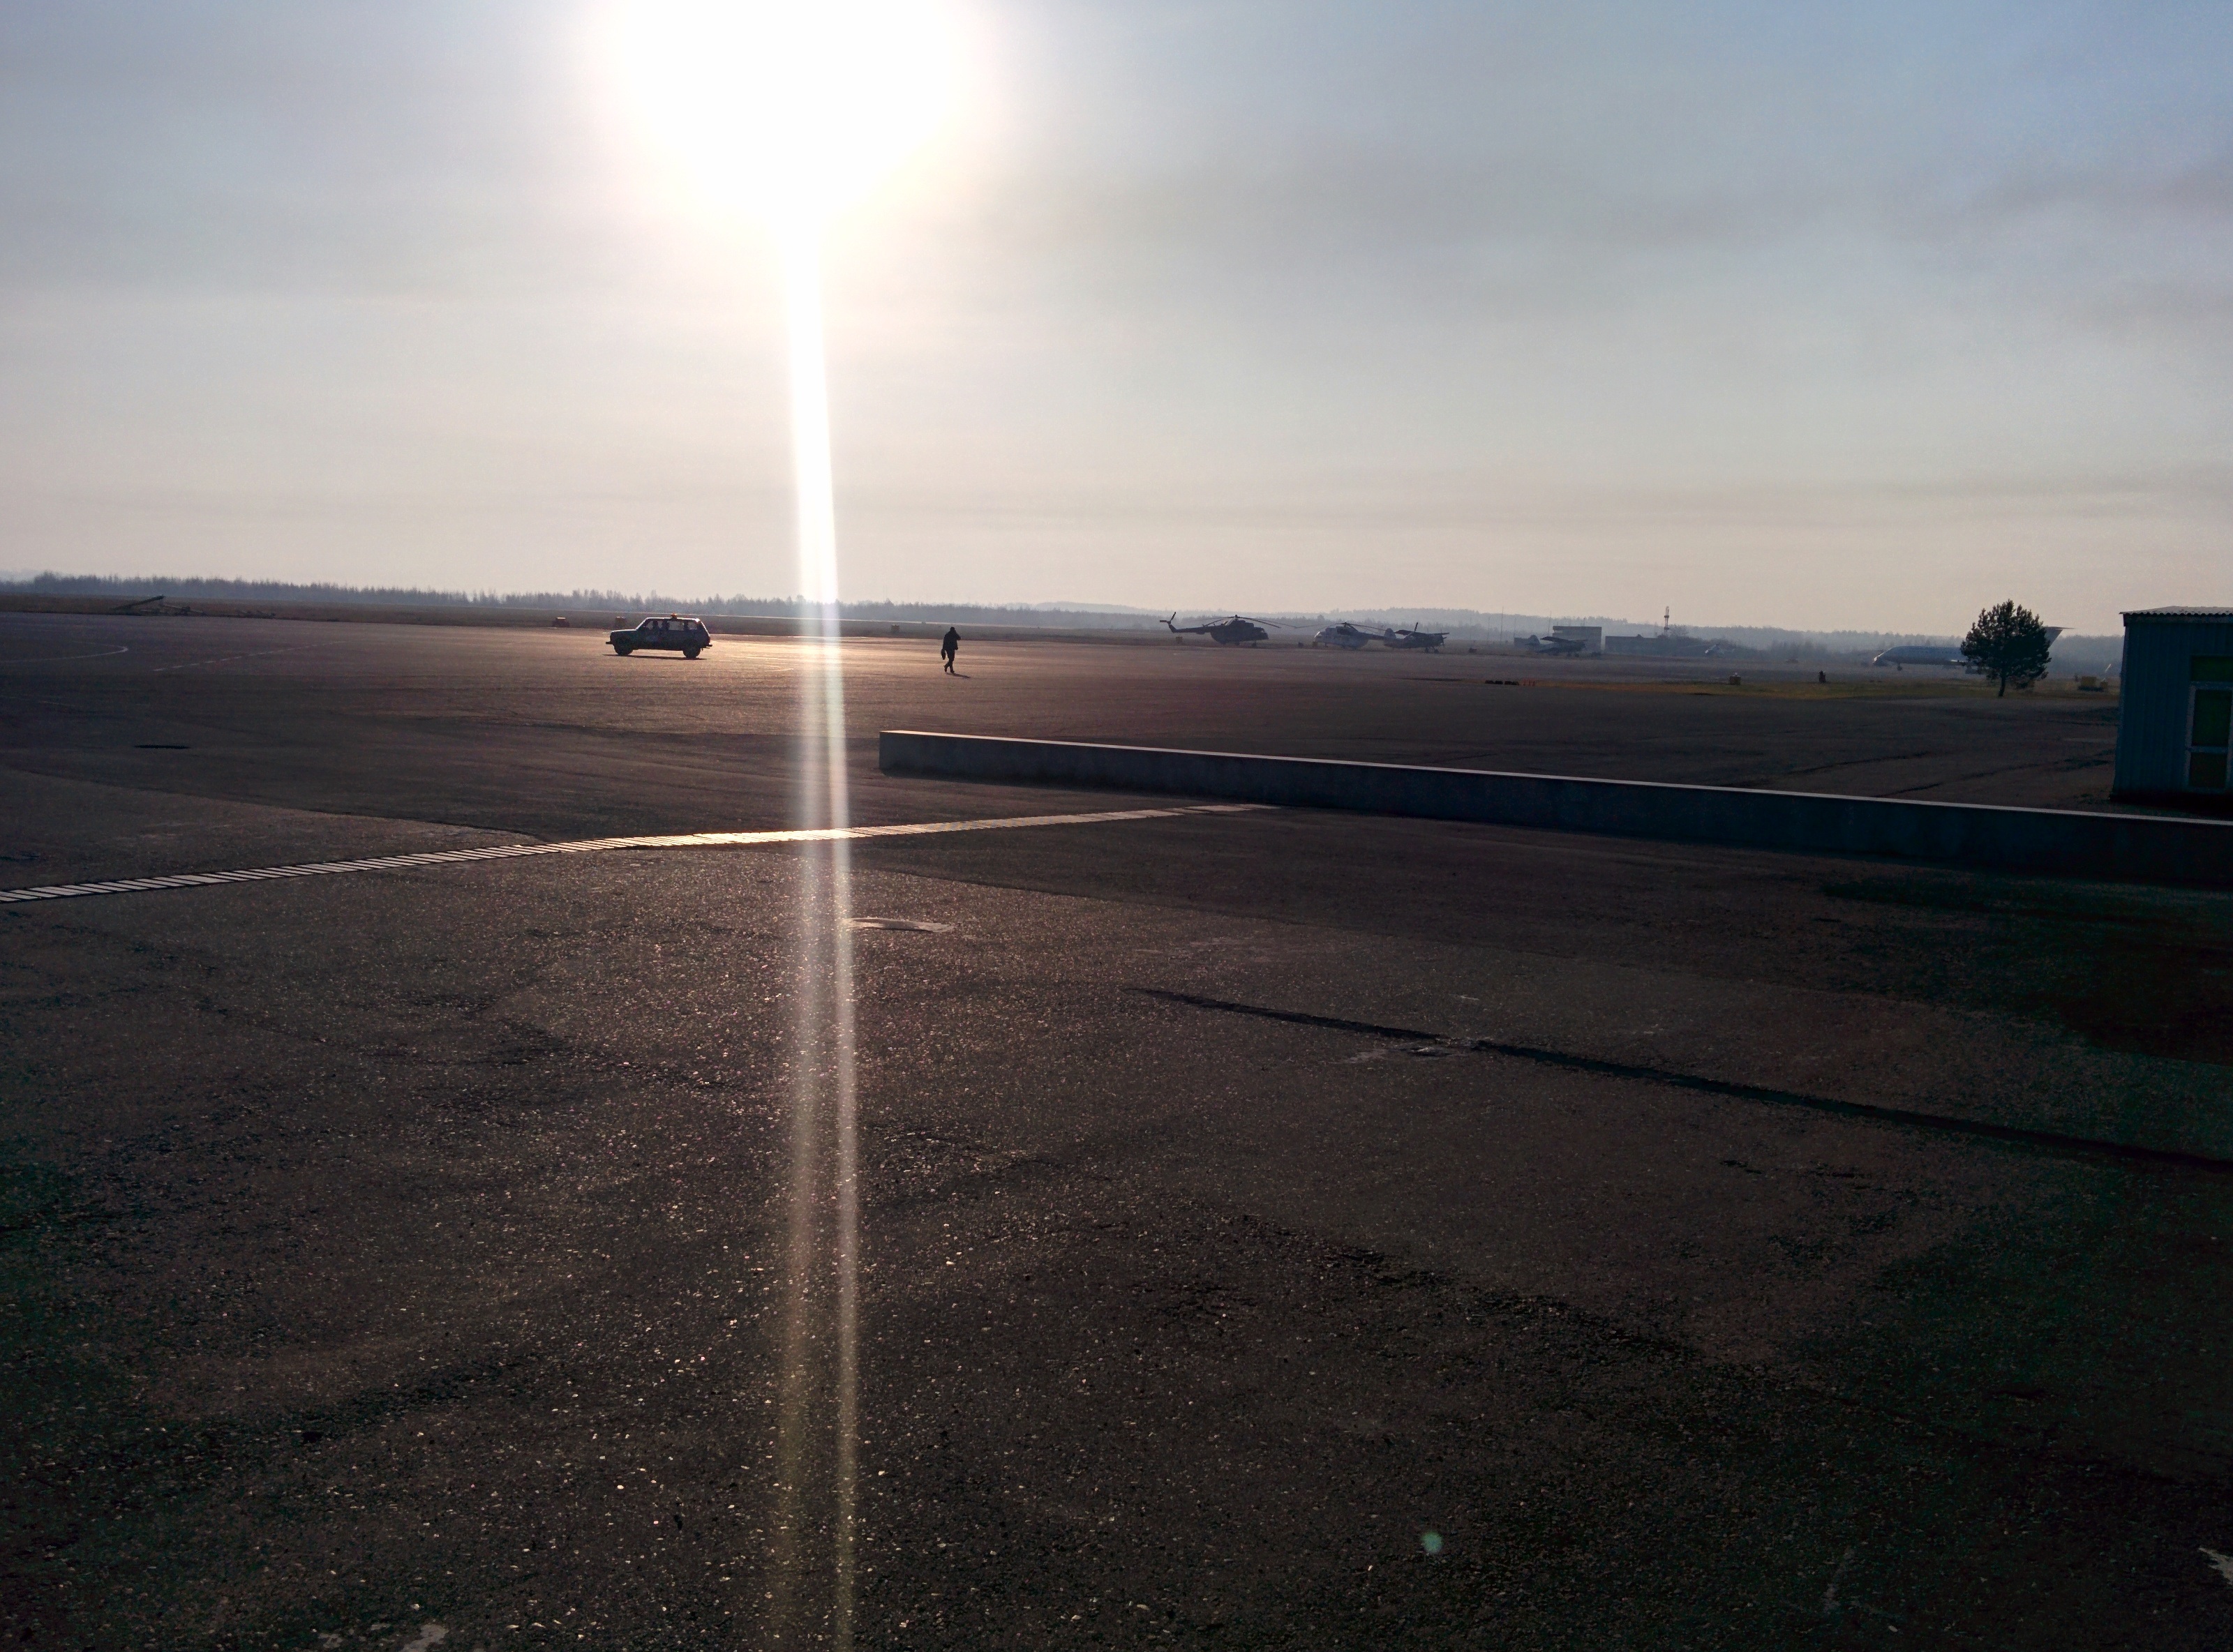
sea, coast, horizon, light, cloud, sky, sun, sunrise, sunset, sunlight, morning, wind, dawn, dusk, evening, darkness, lighting, shape, atmospheric phenomenon, atmosphere of earth